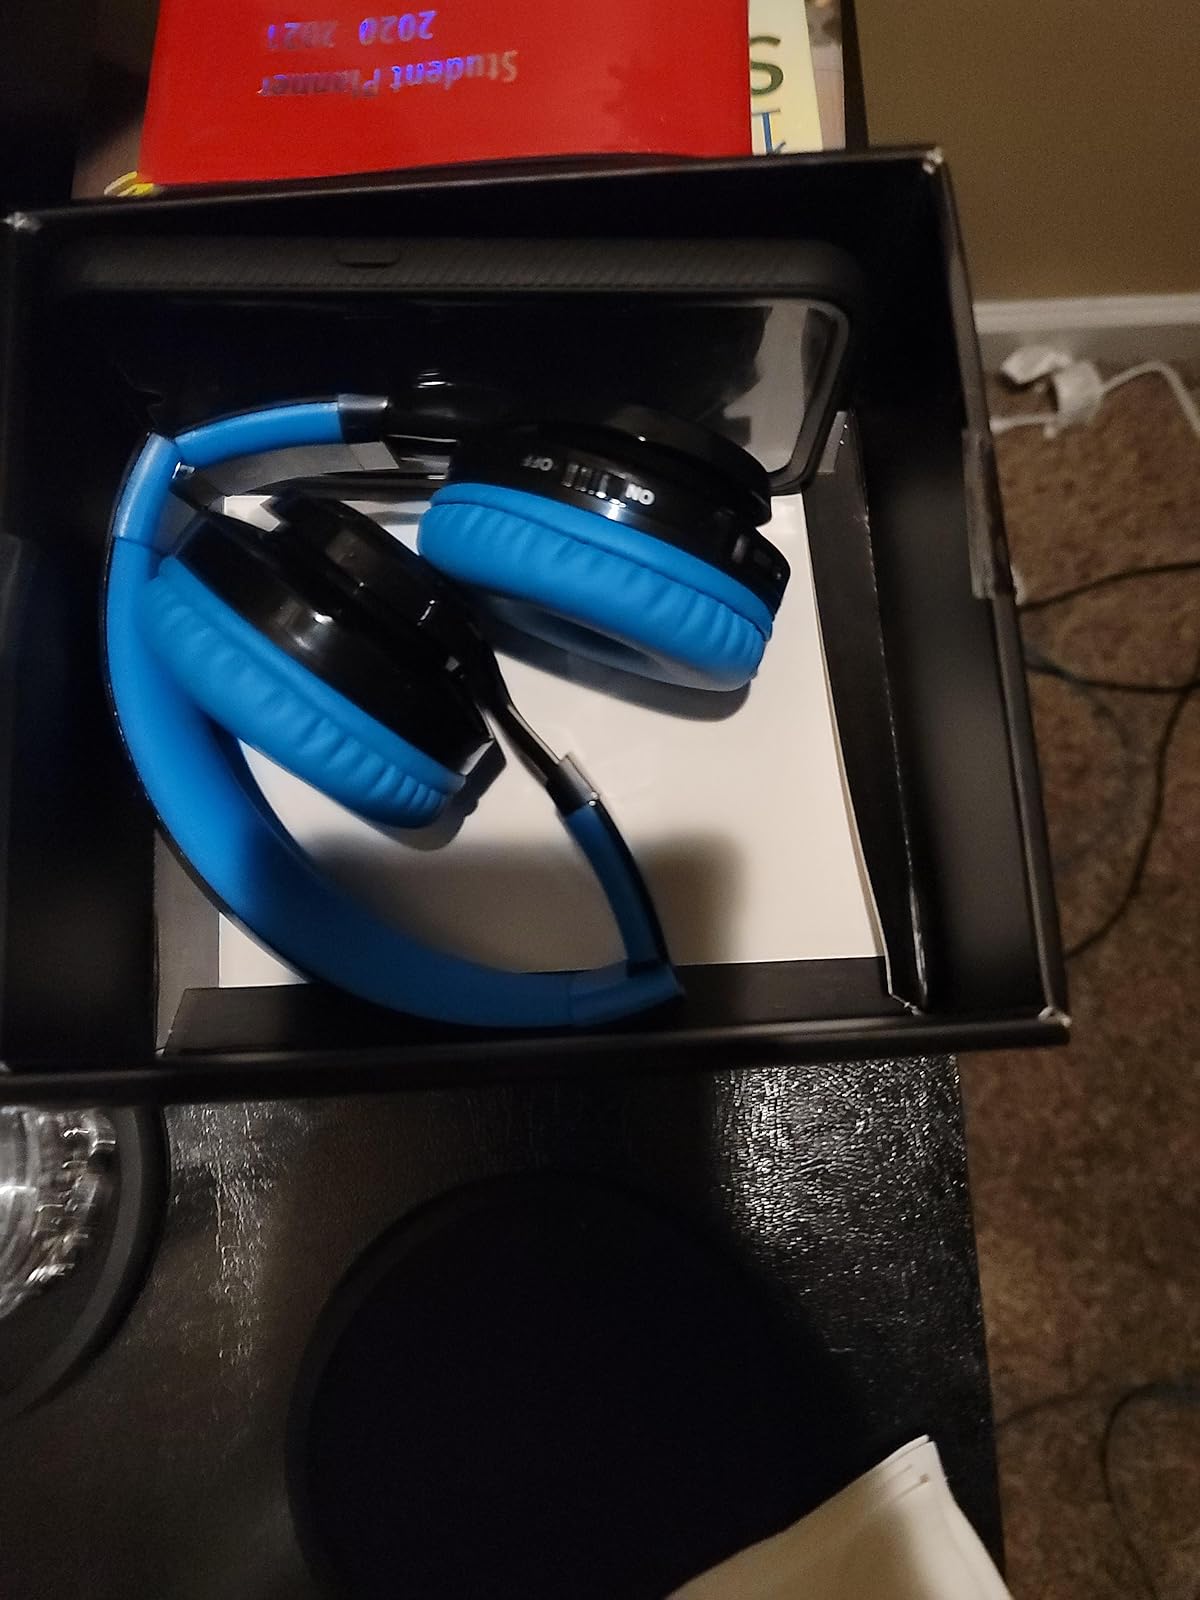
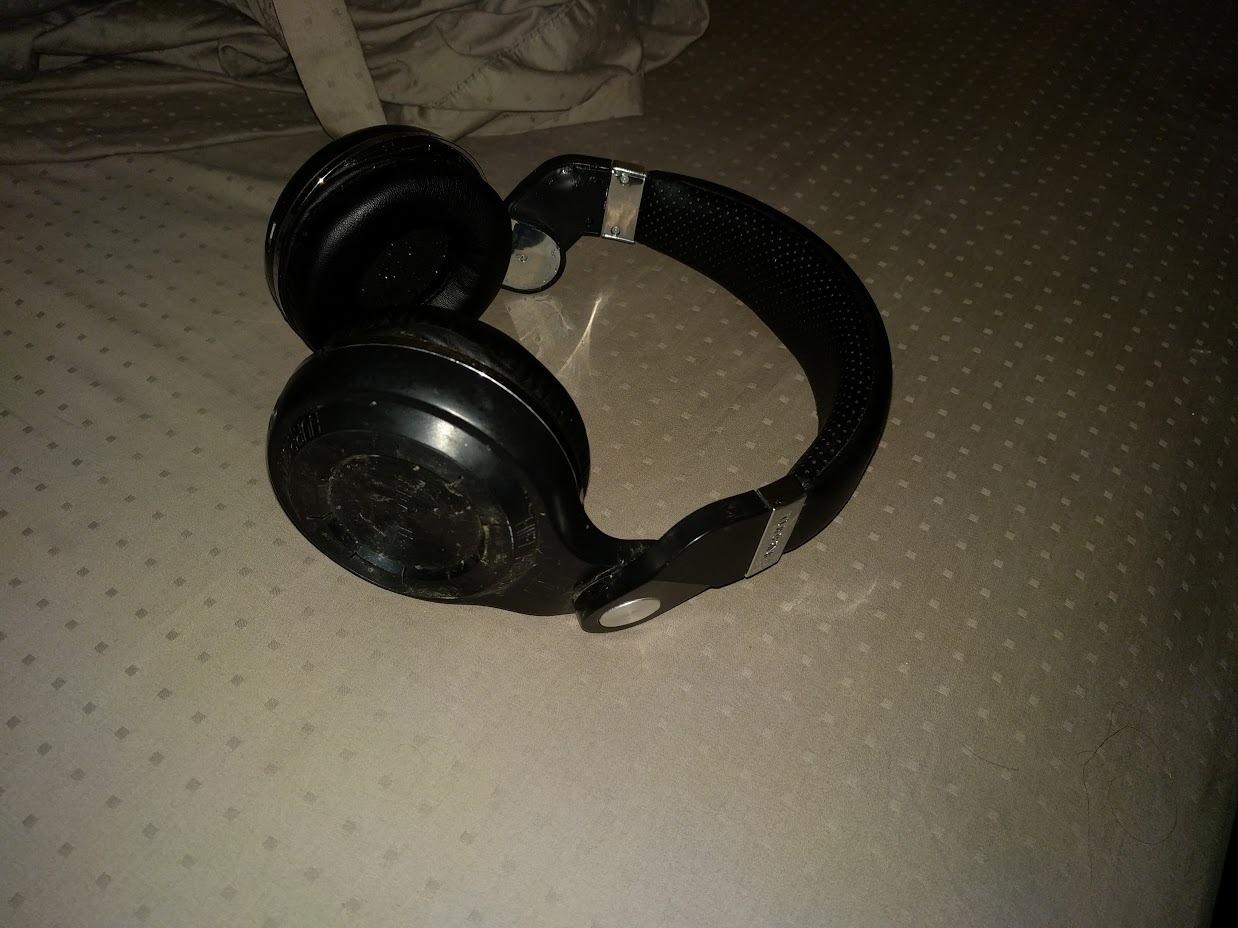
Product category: headphones
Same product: no